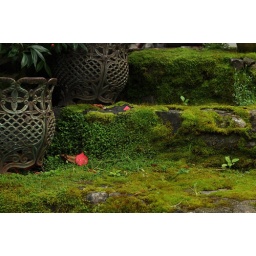
Our garden is oozing with green everywhere, including the crevices between the rocks in the wall.